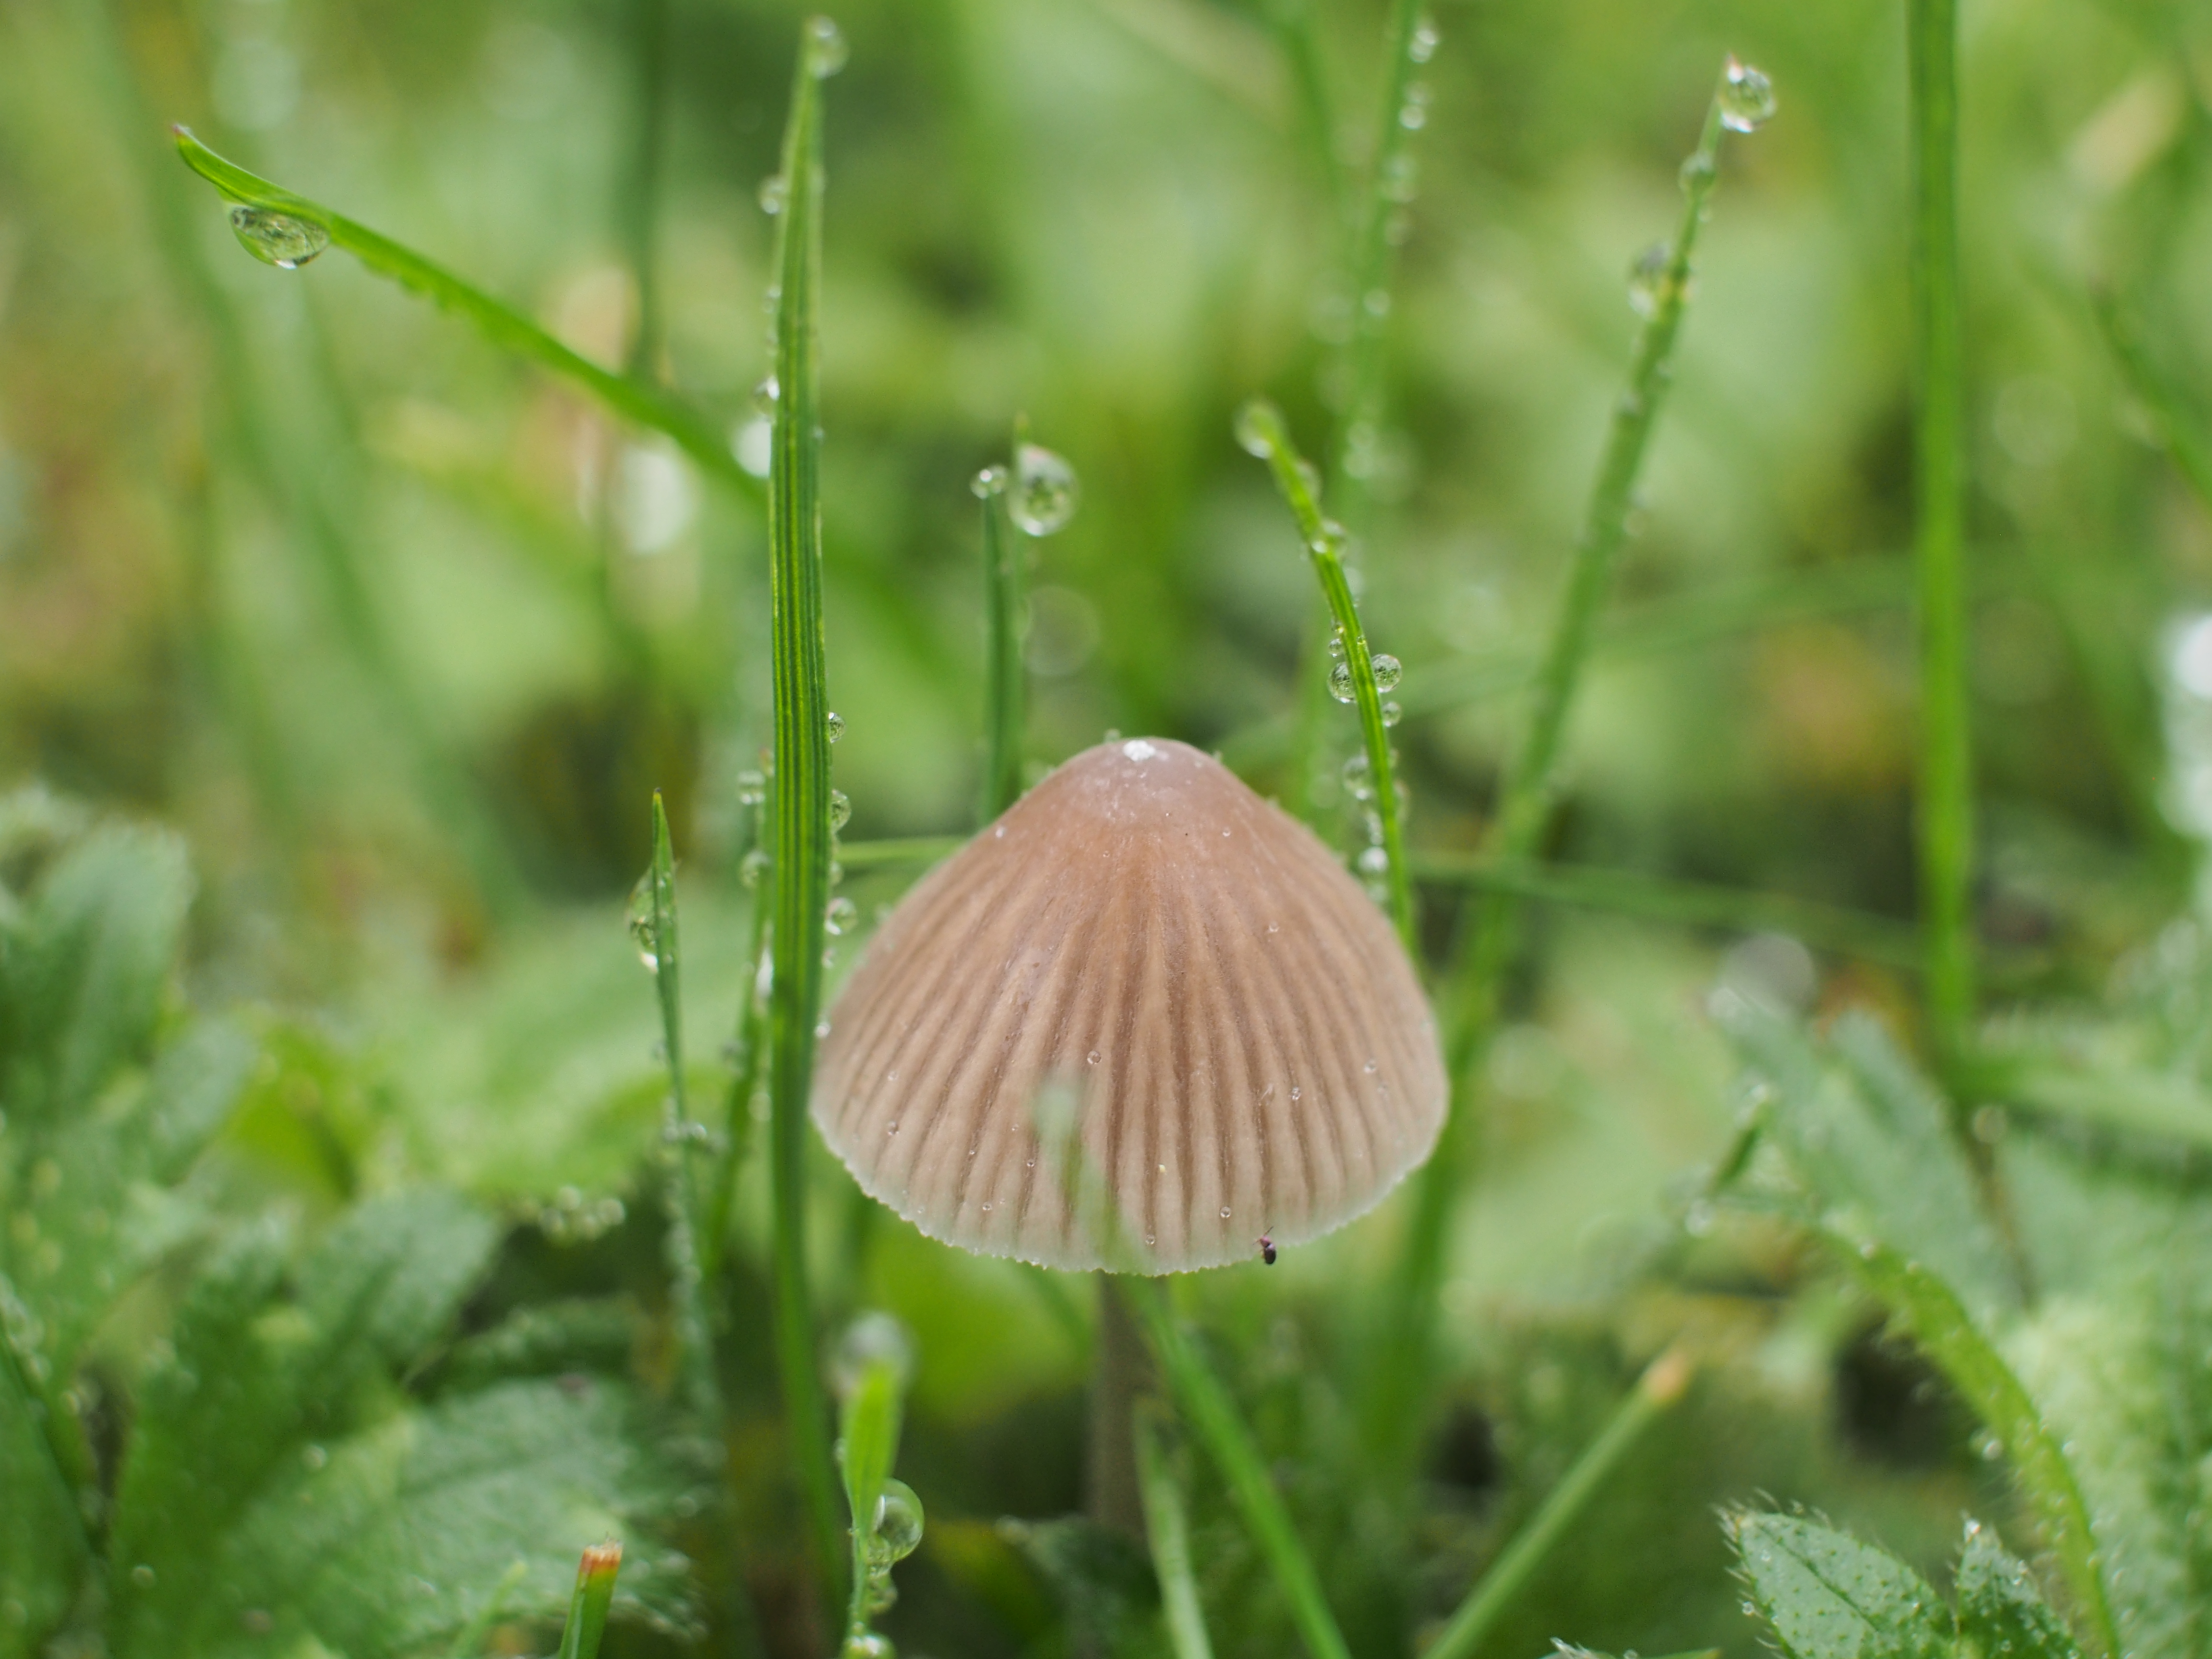
nature, grass, plant, meadow, rain, flower, green, macro, botany, mushroom, flora, fauna, invertebrate, wildflower, close up, fungus, raindrops, lluvia, habitat, macro photography, chuva, natural environment, plant stem